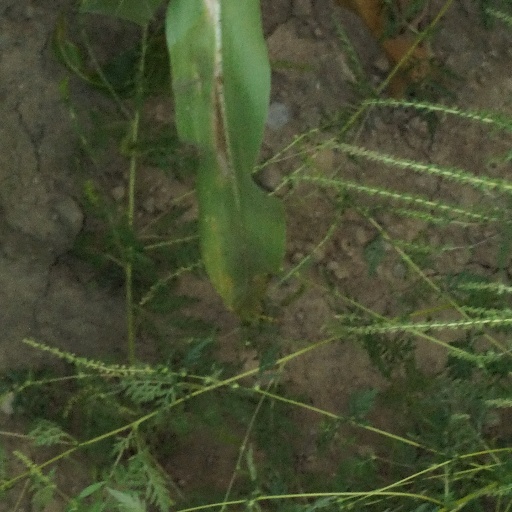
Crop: maize; corn